Turkish Air Force

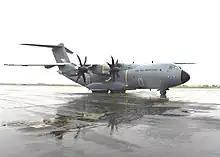
Airbus A400M Atlas (code 16–0055) of the Turkish Air Force taxies upon arrival at RAF Mildenhall, England

The Turkish Air Force contributes personnel and aircraft to the command centers and air bases of NATO and actively participates in the exercises of the alliance in Europe and North America.